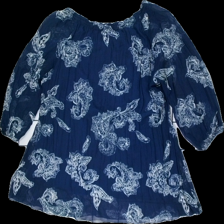
View: back
Type: Top
Category: Ladies
Brand: Isolde
Colors: White, Blue
Material: 100% polyester
Pattern: Other
Cut: C-collar, Loose
Size: 48
Price range: 50-100
Recommended usage: Reuse